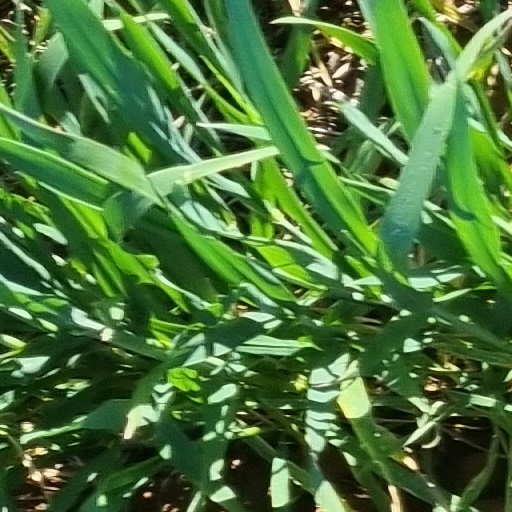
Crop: wheat